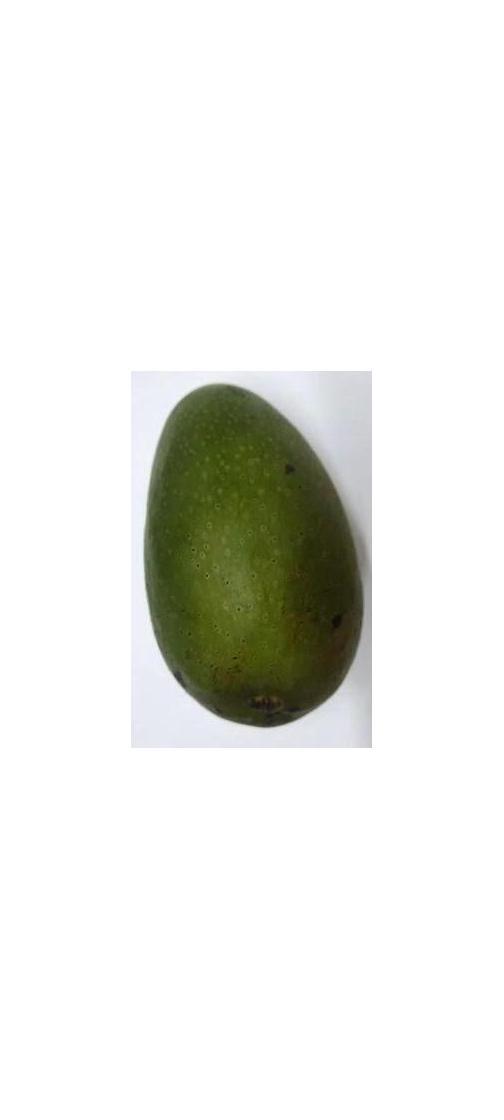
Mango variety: Ashshina Zhinuk